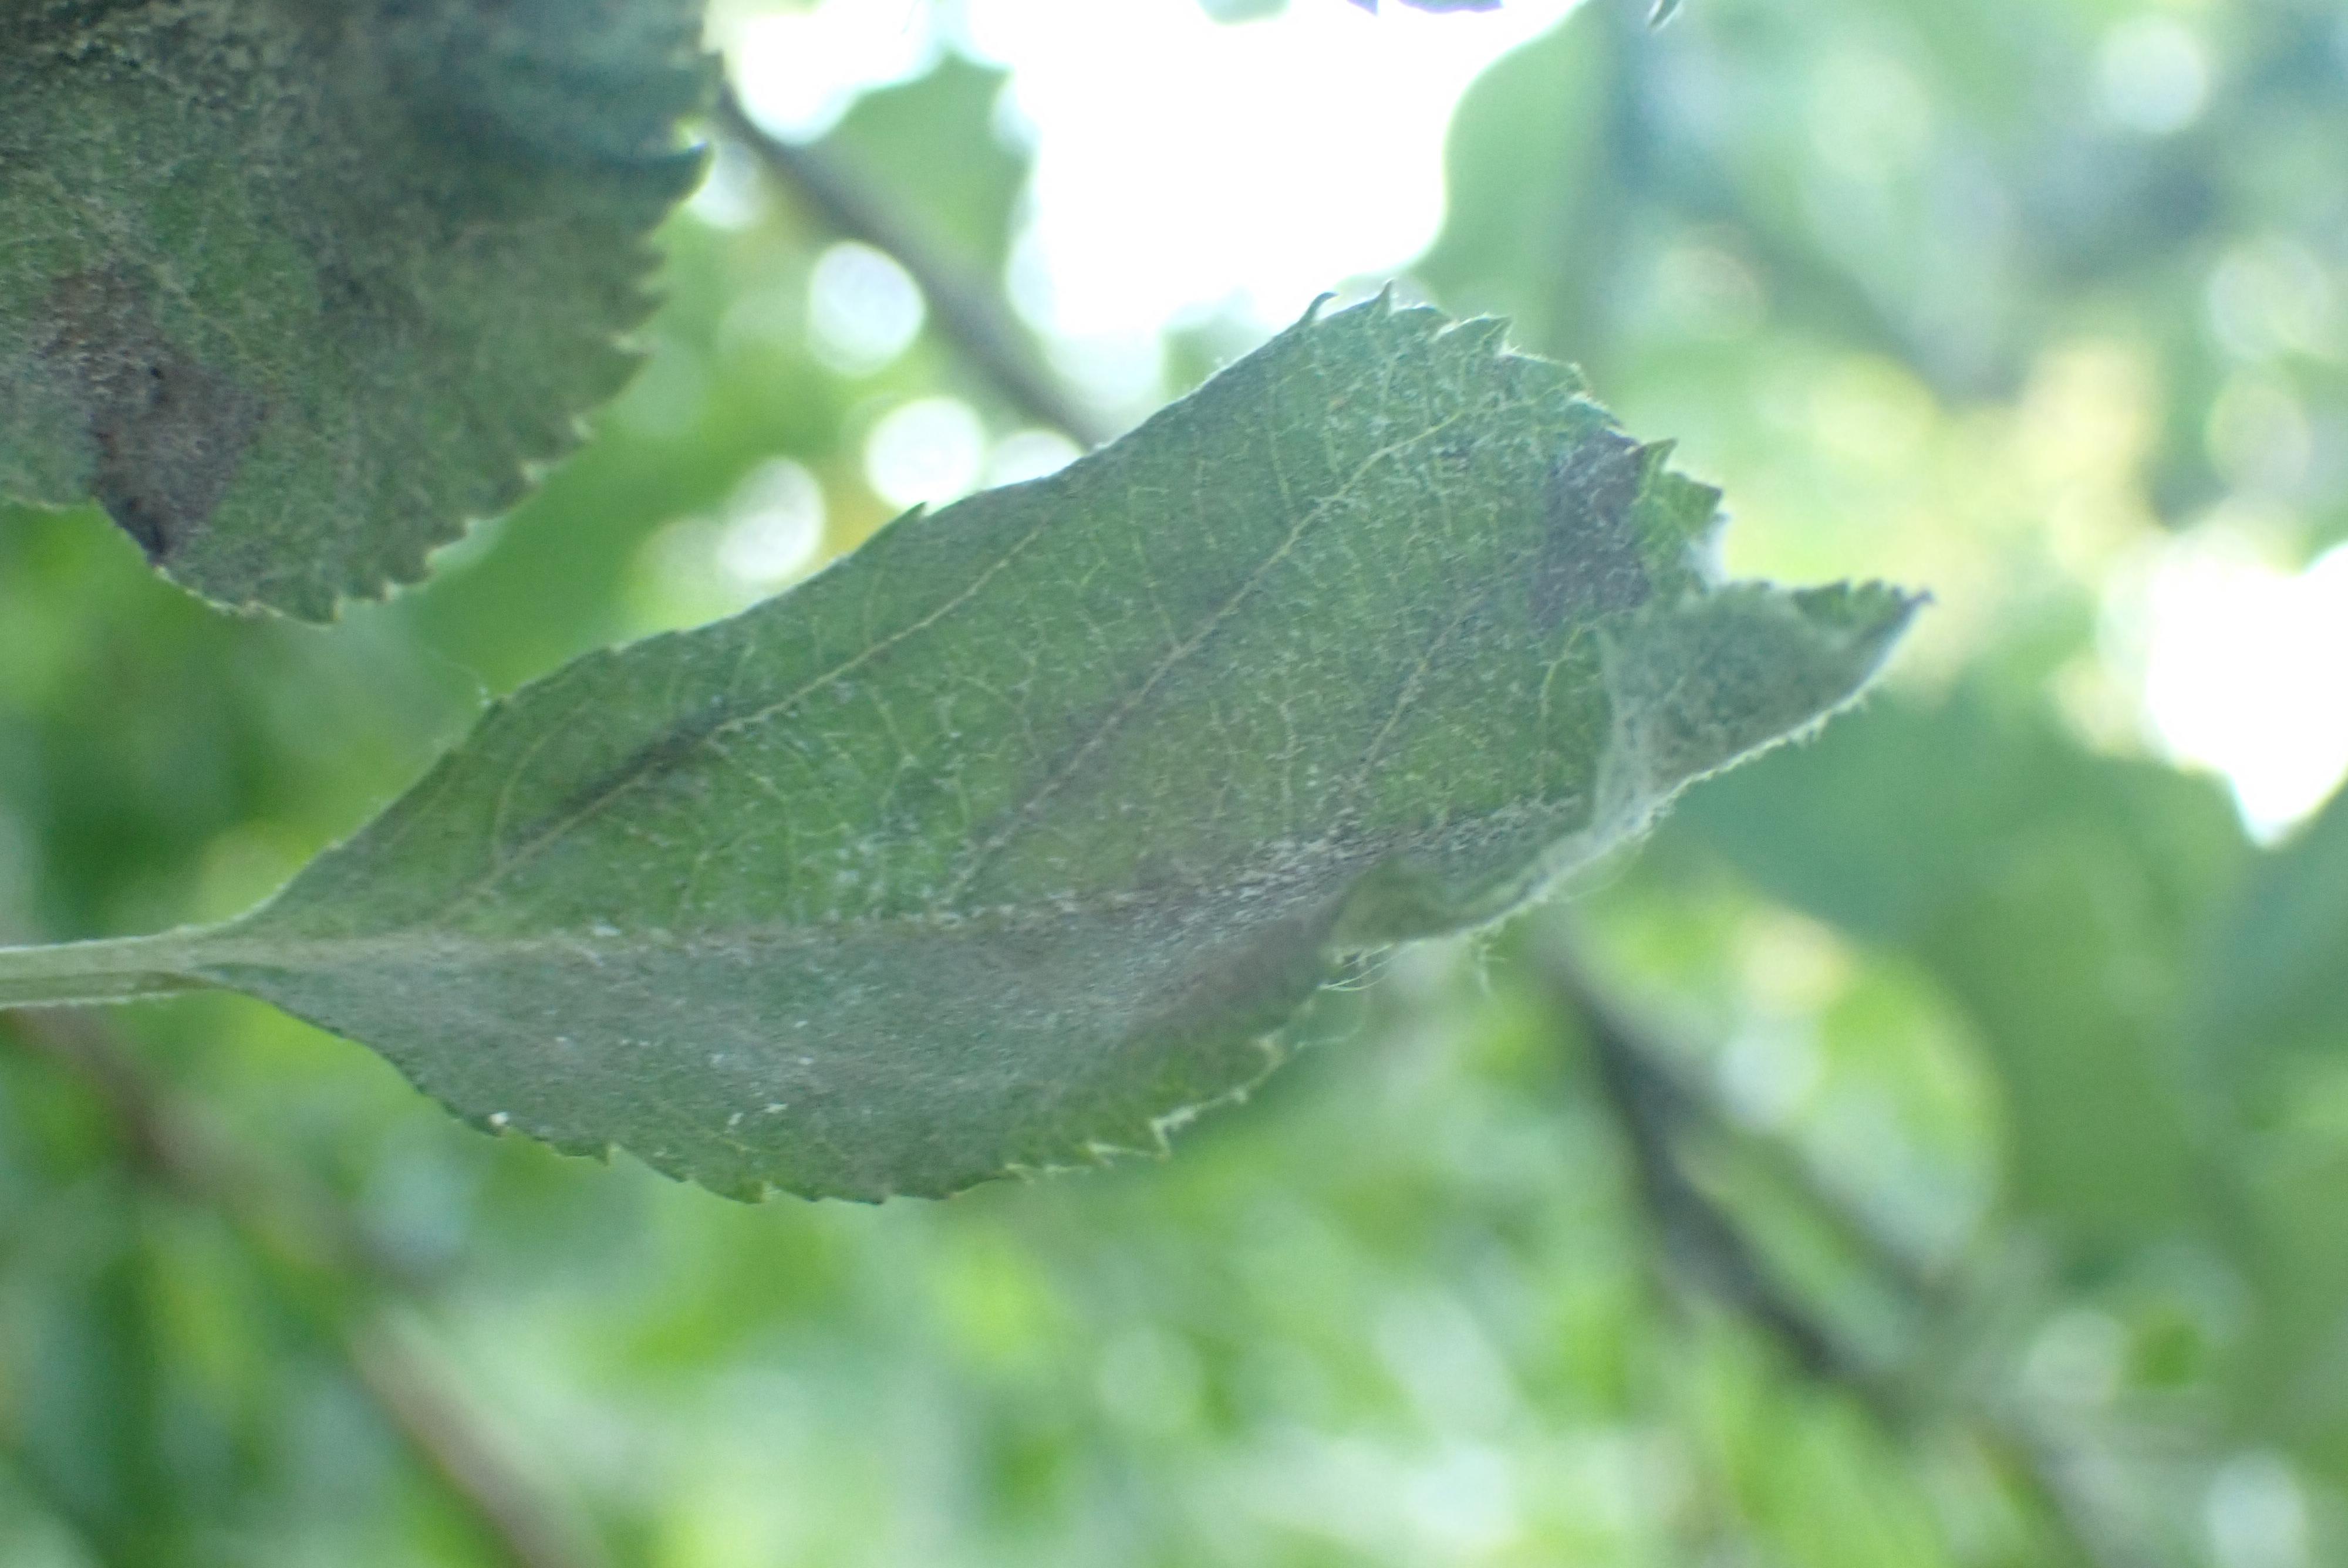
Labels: powdery_mildew